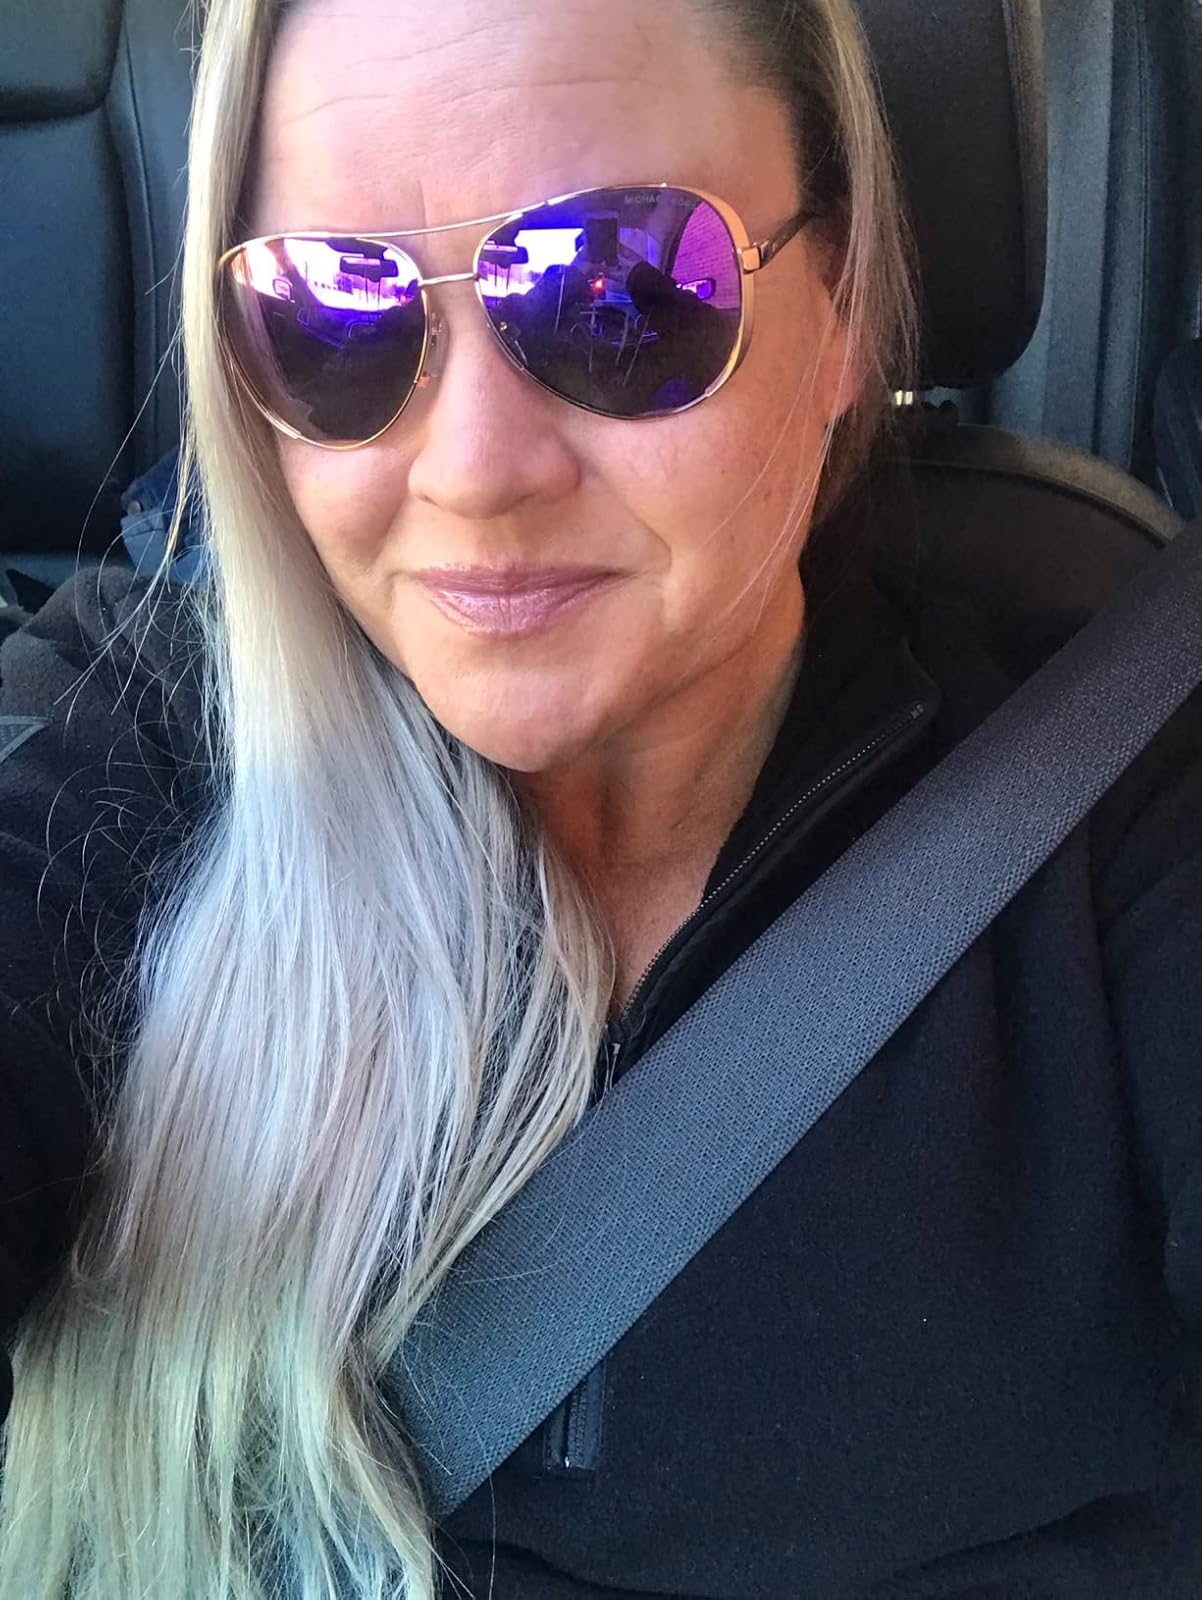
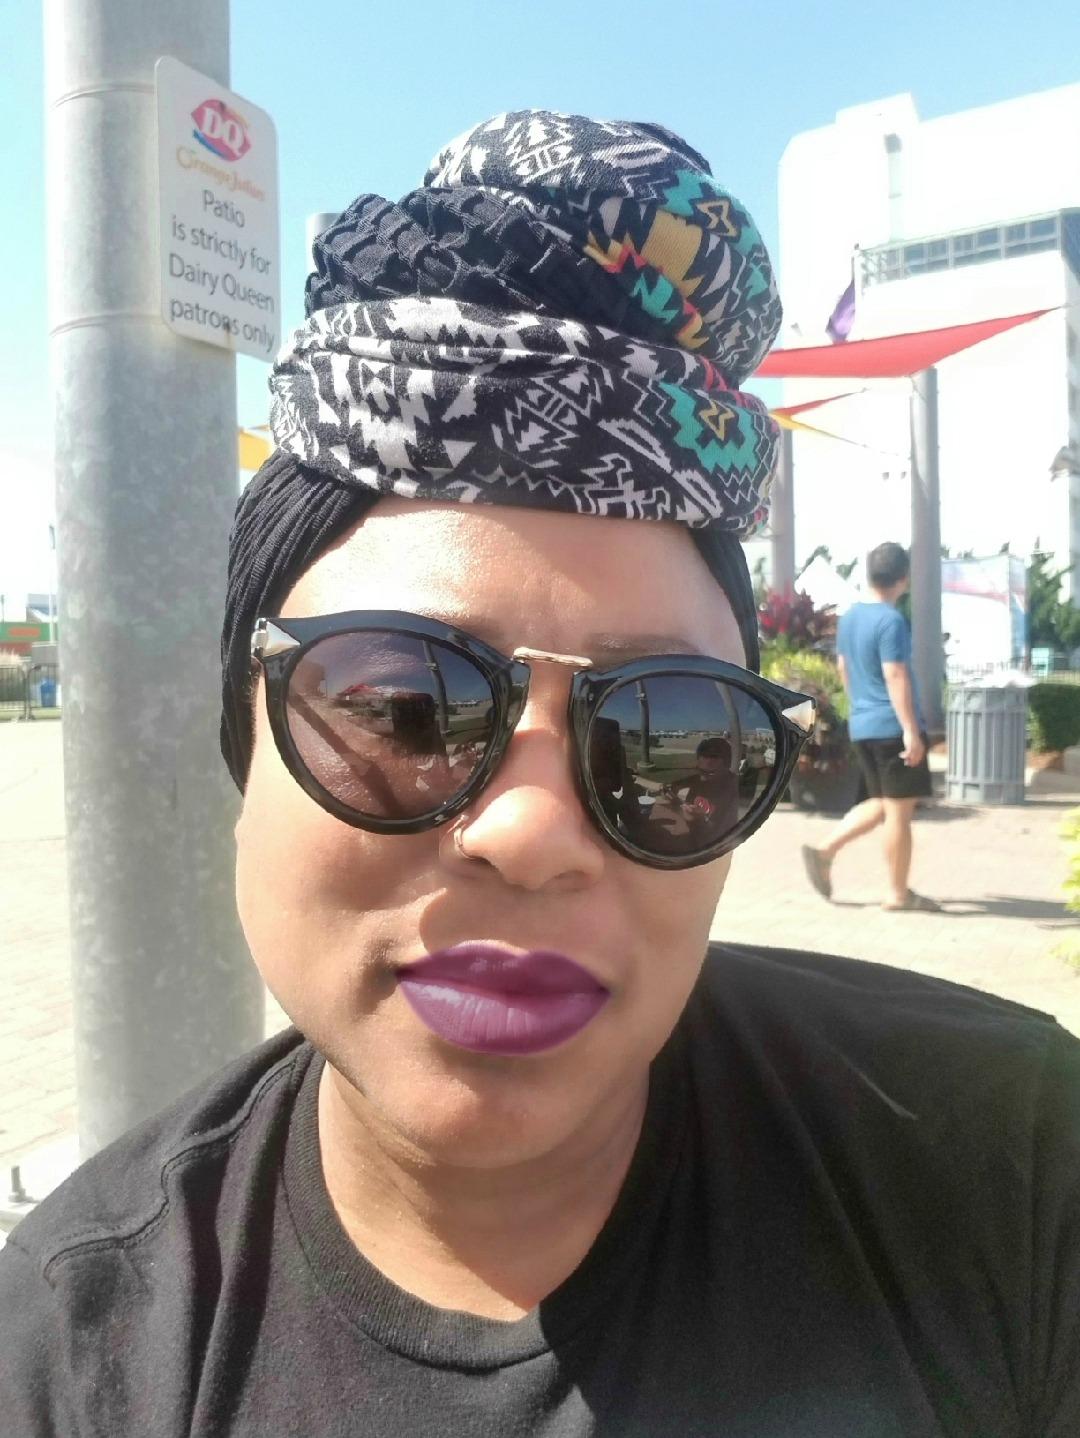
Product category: accessories_sunglasses
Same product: no